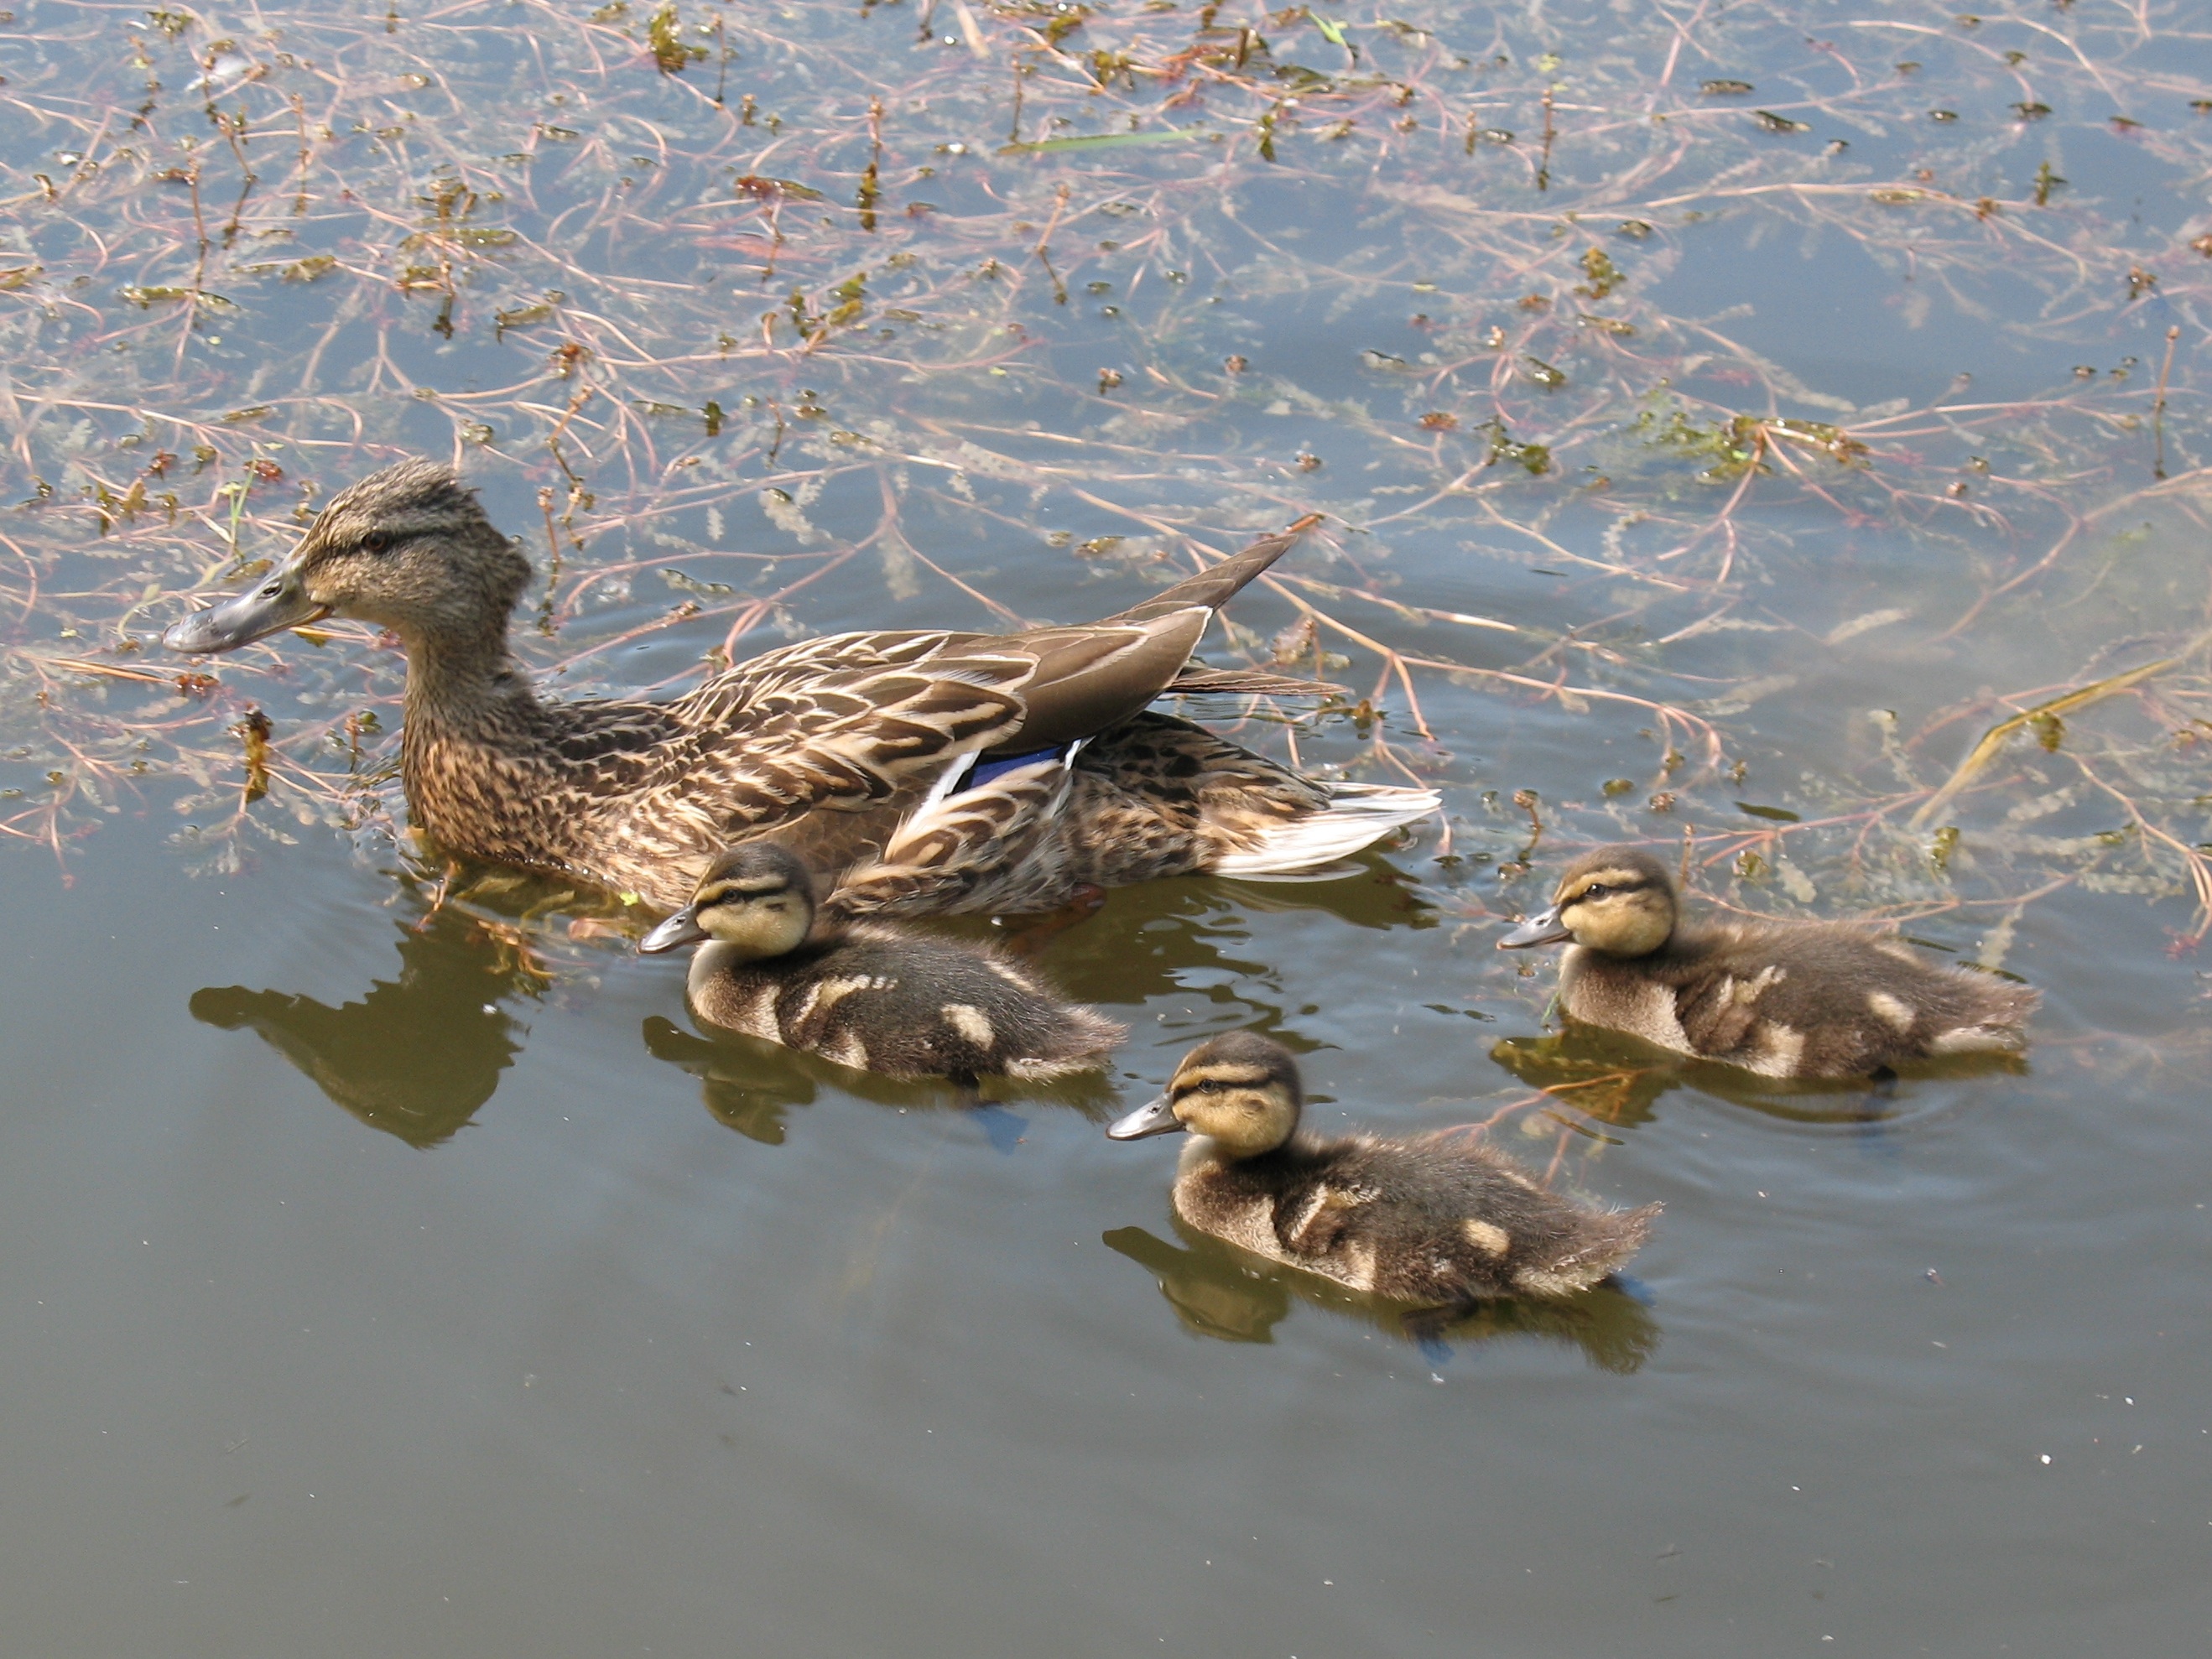
water, nature, bird, summer, pond, wildlife, wild, fauna, duck, poland, vertebrate, ducks, waterfowl, water bird, mallard, shorebird, water birds, ducks geese and swans